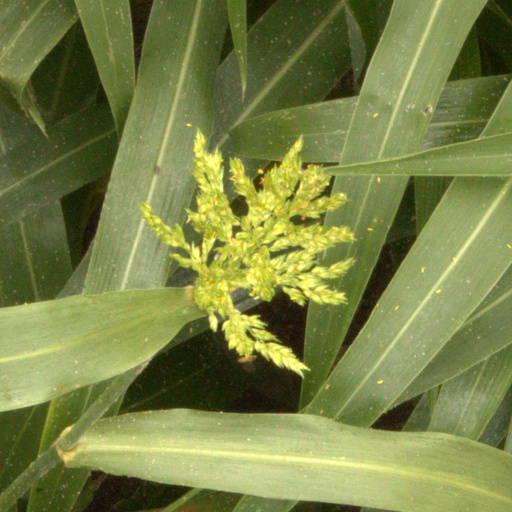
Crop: sorghum